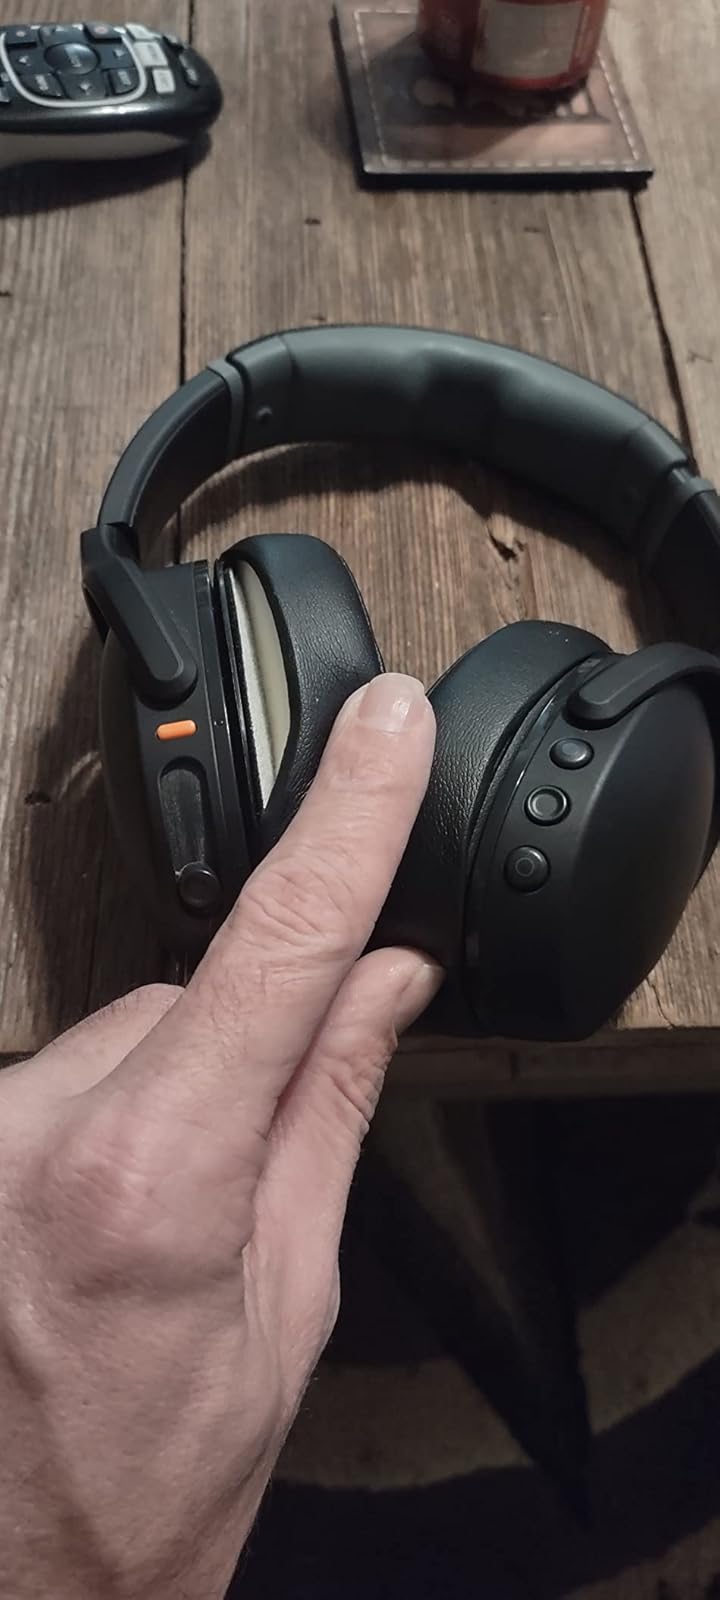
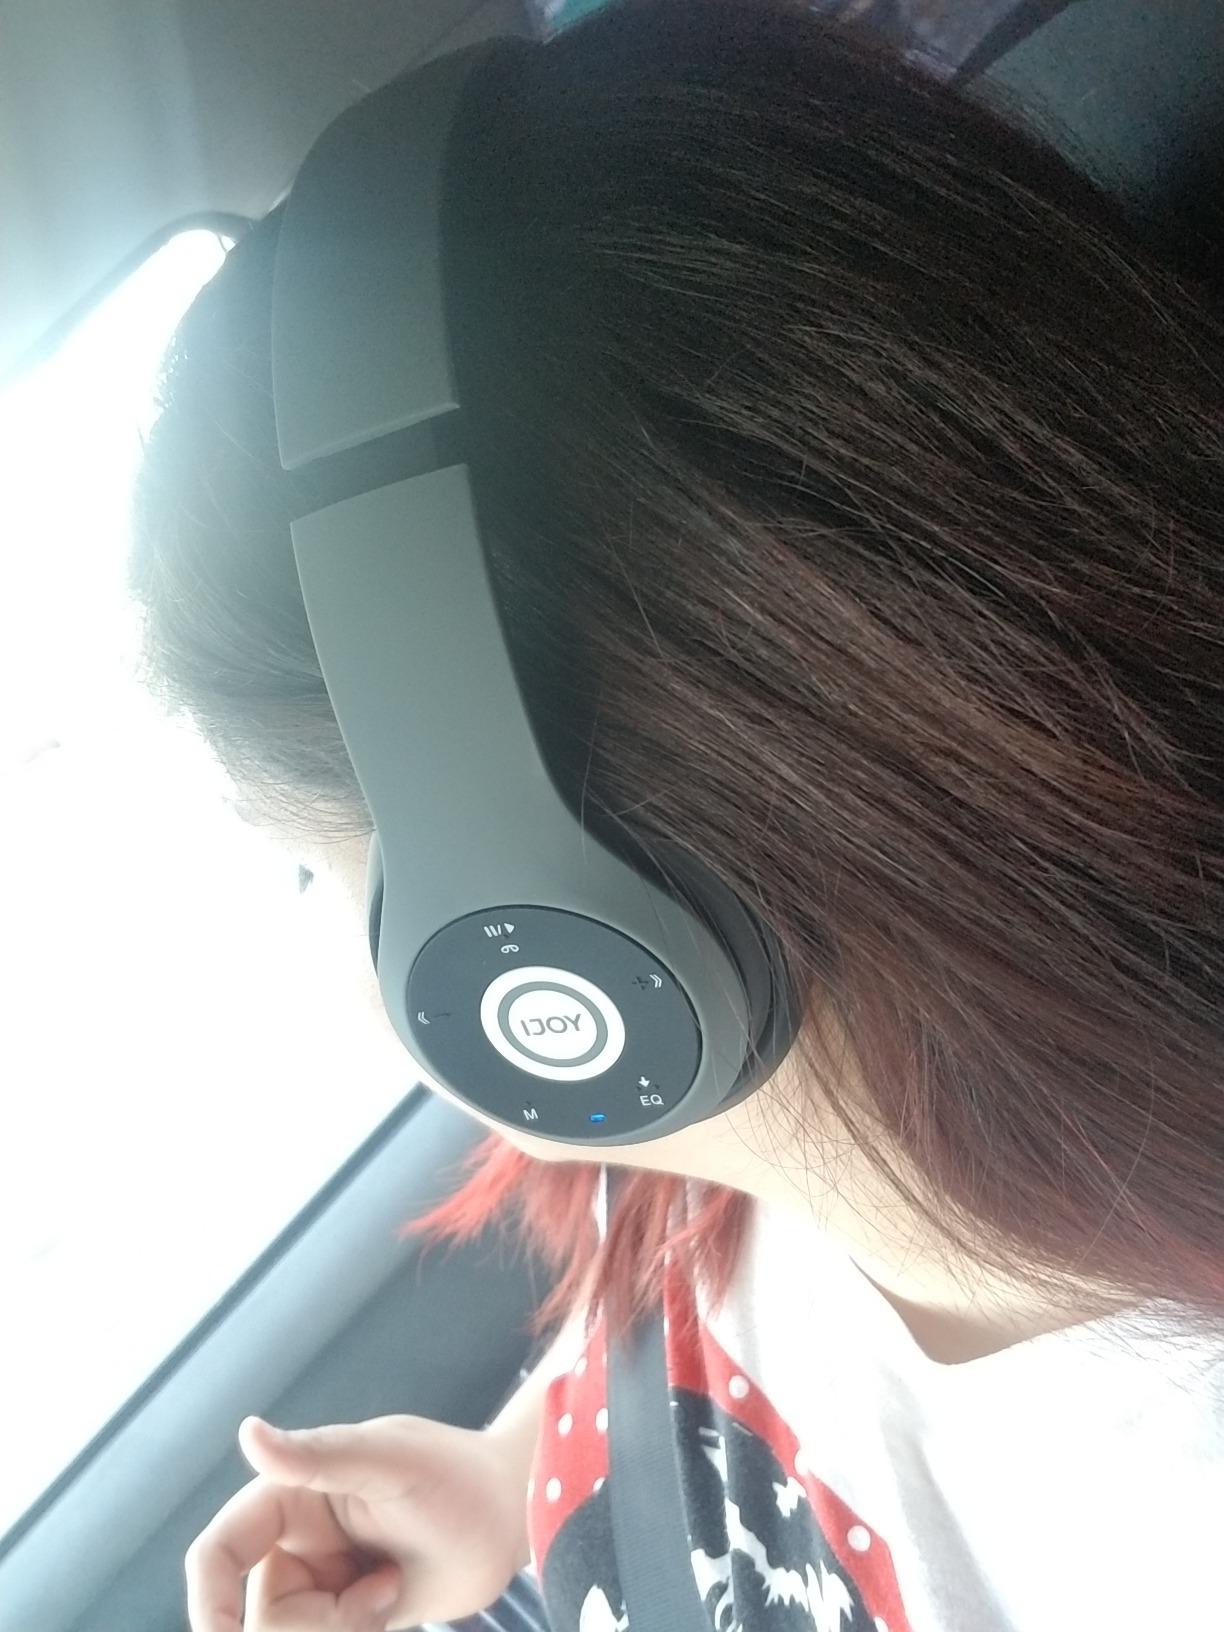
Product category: headphones
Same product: no